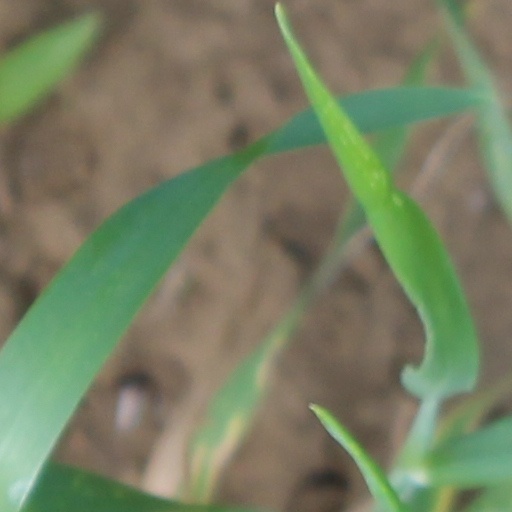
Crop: wheat